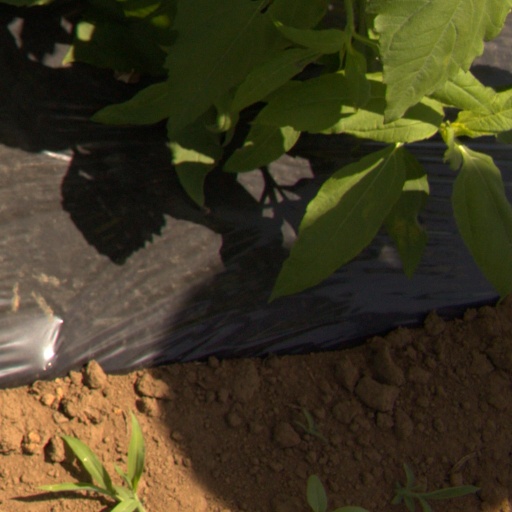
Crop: Jerusalem artichoke